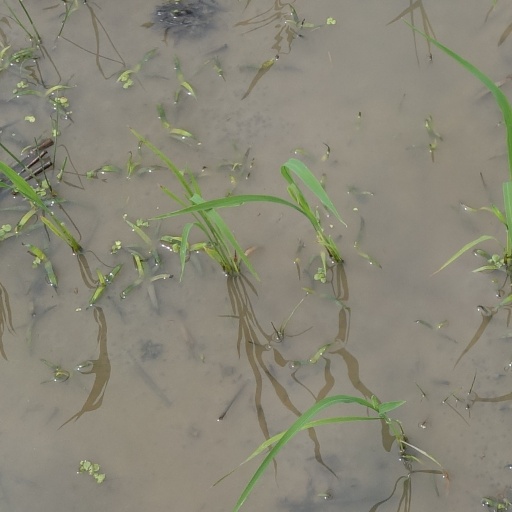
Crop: rice